Operation London Bridge

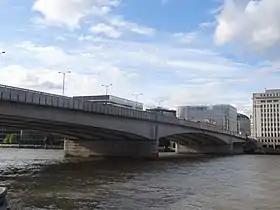
London Bridge (pictured in 2017), the plan's namesake

Preparations for Queen Elizabeth II's death and funeral date back to the 1960s, with the plan having undergone multiple changes in the decades since. The plan was updated three times a year through a meeting involving government department officials, the police, and broadcasters. The plan that outlines the process between the death of the Queen and her funeral was codenamed Operation London Bridge.